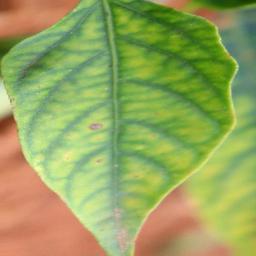
Label: nutritional